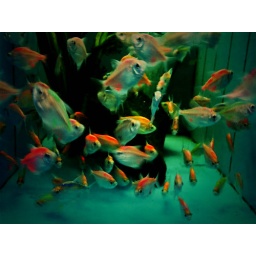
rush hour in the fish bowl